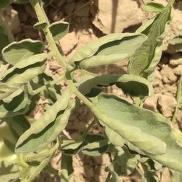
Crop: Tomato
Condition: virosis-d